Crime in Italy

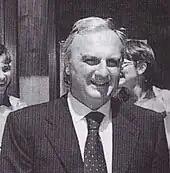
Calisto Tanzi was an Italian businessman and convicted fraudster. He founded Parmalat in 1961, after dropping out of college. Parmalat collapsed in 2003 with a €14bn ($20bn; £13bn) hole in its accounts in what remains Europe's biggest bankruptcy.

Fraud stands as a pervasive issue within Italy's social framework, manifesting across various sectors of the economy since the nations inception in 1861. Prominent instances of financial deceit, such as the Parmalat collapse in the early 21st century and the Lockheed bribery scandal in the 70s, underscore the breadth of this problem.